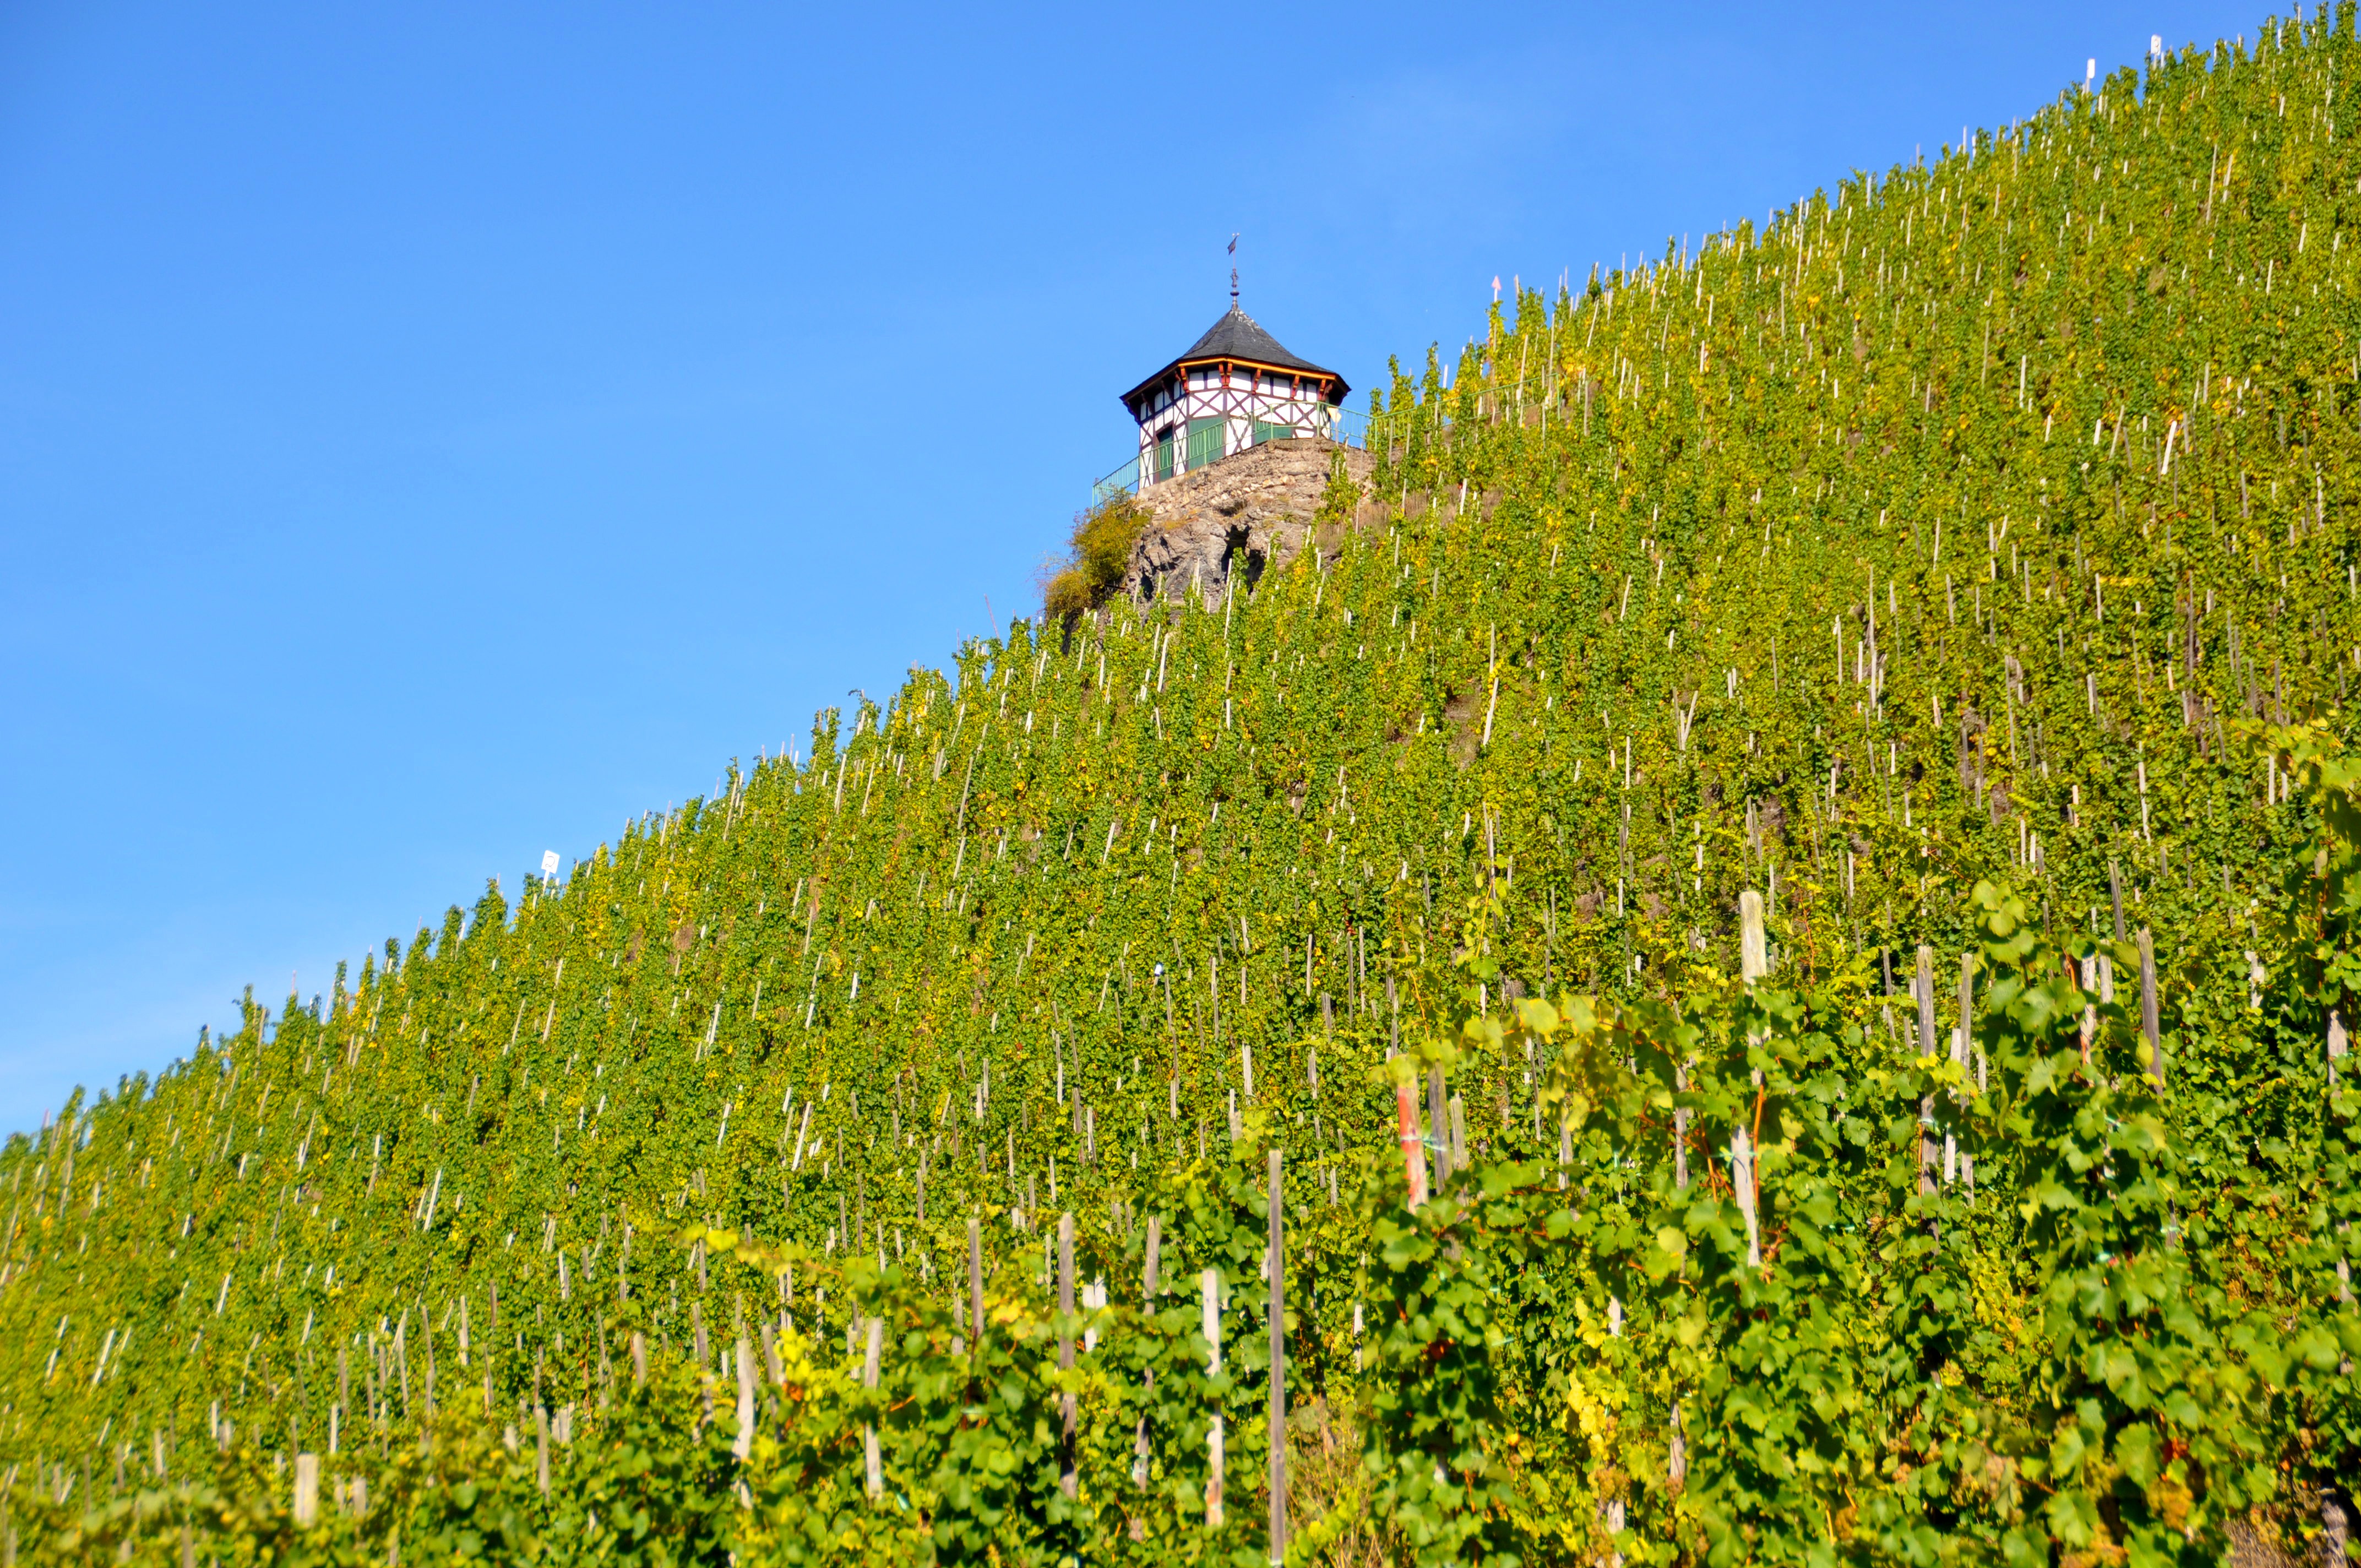
landscape, tree, grass, mountain, plant, sky, vineyard, wine, field, farm, meadow, prairie, leaf, hill, hut, green, slope, crop, pasture, agriculture, vines, grassland, vegetation, shrub, grapes, plantation, ecosystem, rebstock, bernkastel kues, biome, grass family, shrubland, plant community, mount scenery